Ulsrud

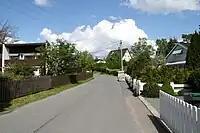
From Østbyfaret, Ulsrud.

Ulsrud is a neighbourhood in Oslo, Norway. Previously an ancient farm, and located between the lakes Østensjøvannet and Ulsrudvannet.